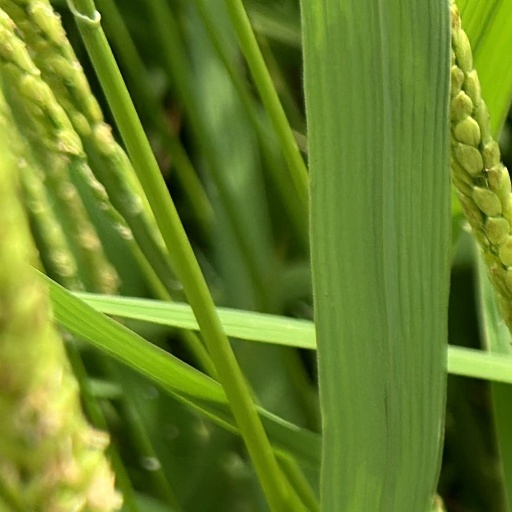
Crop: rice